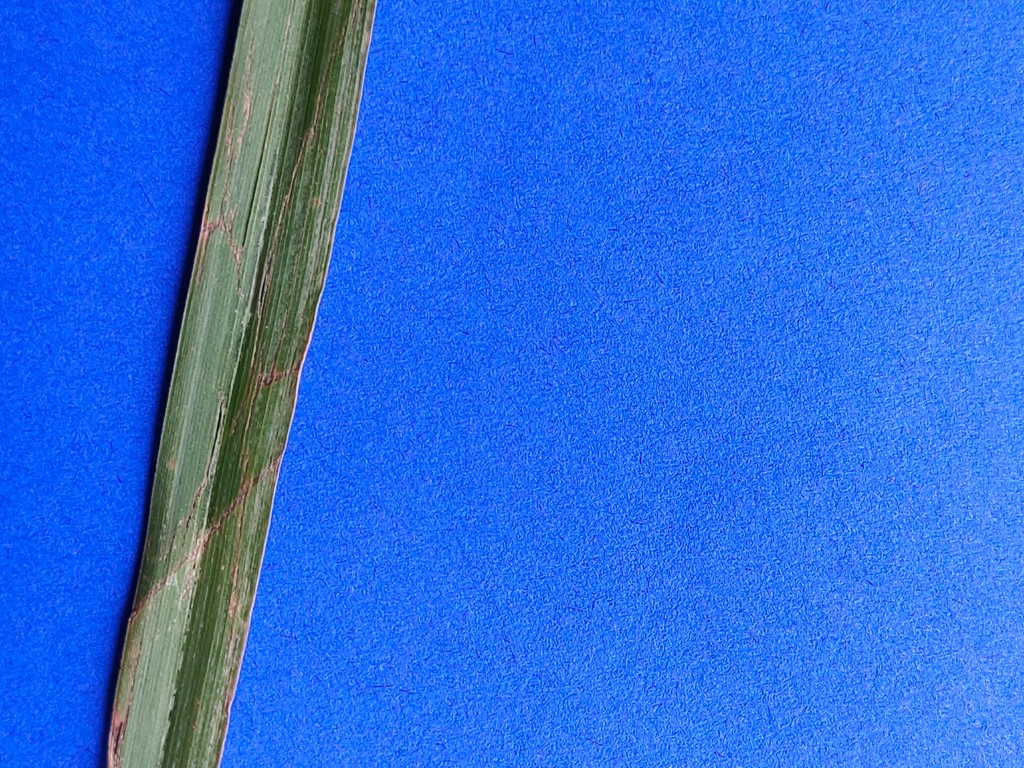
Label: Unhealthy